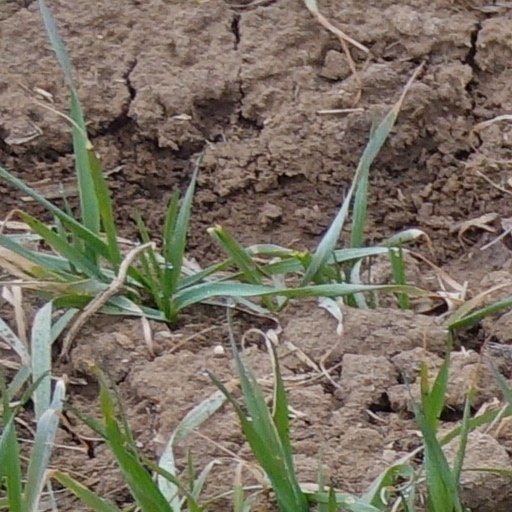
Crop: wheat